Death and state funeral of George VI

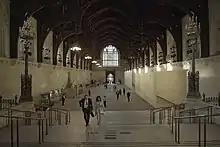
The interior of Westminster Hall, 2016

The body of George VI was dressed in a British Royal Navy uniform and placed in a coffin made from oak grown on the Sandringham estate. The coffin was laid in St Mary Magdalene Church, Sandringham where the king had worshipped while on the estate. On 11 February the coffin, draped in the Royal Standard on top of which his wife Queen Elizabeth had laid a wreath of flowers, was carried from the church. The coffin was placed onto a gun carriage of the King's Troop, Royal Horse Artillery for its journey to the nearby Wolferton railway station. The coffin was followed by George VI's brother Prince Henry, Duke of Gloucester and son-in-law Philip, Duke of Edinburgh, on foot. The new queen, Elizabeth II, her sister Princess Margaret and Queen Elizabeth The Queen Mother followed by car. The Sandringham estate staff and their families followed in procession part of the way and the public lined much of the route.